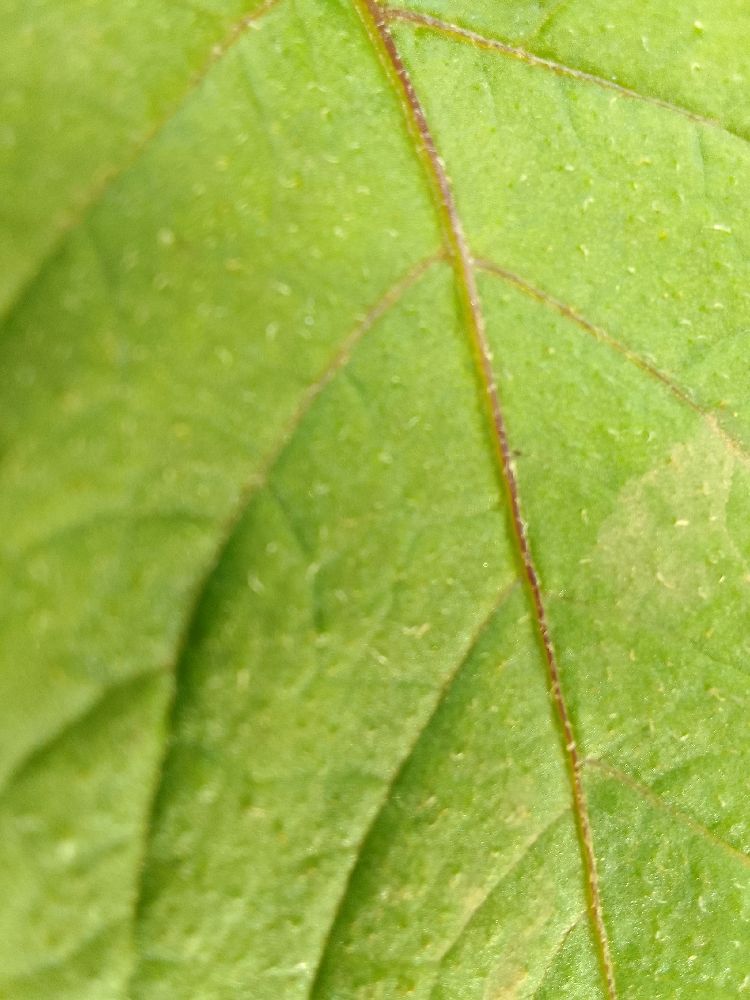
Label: Healthy